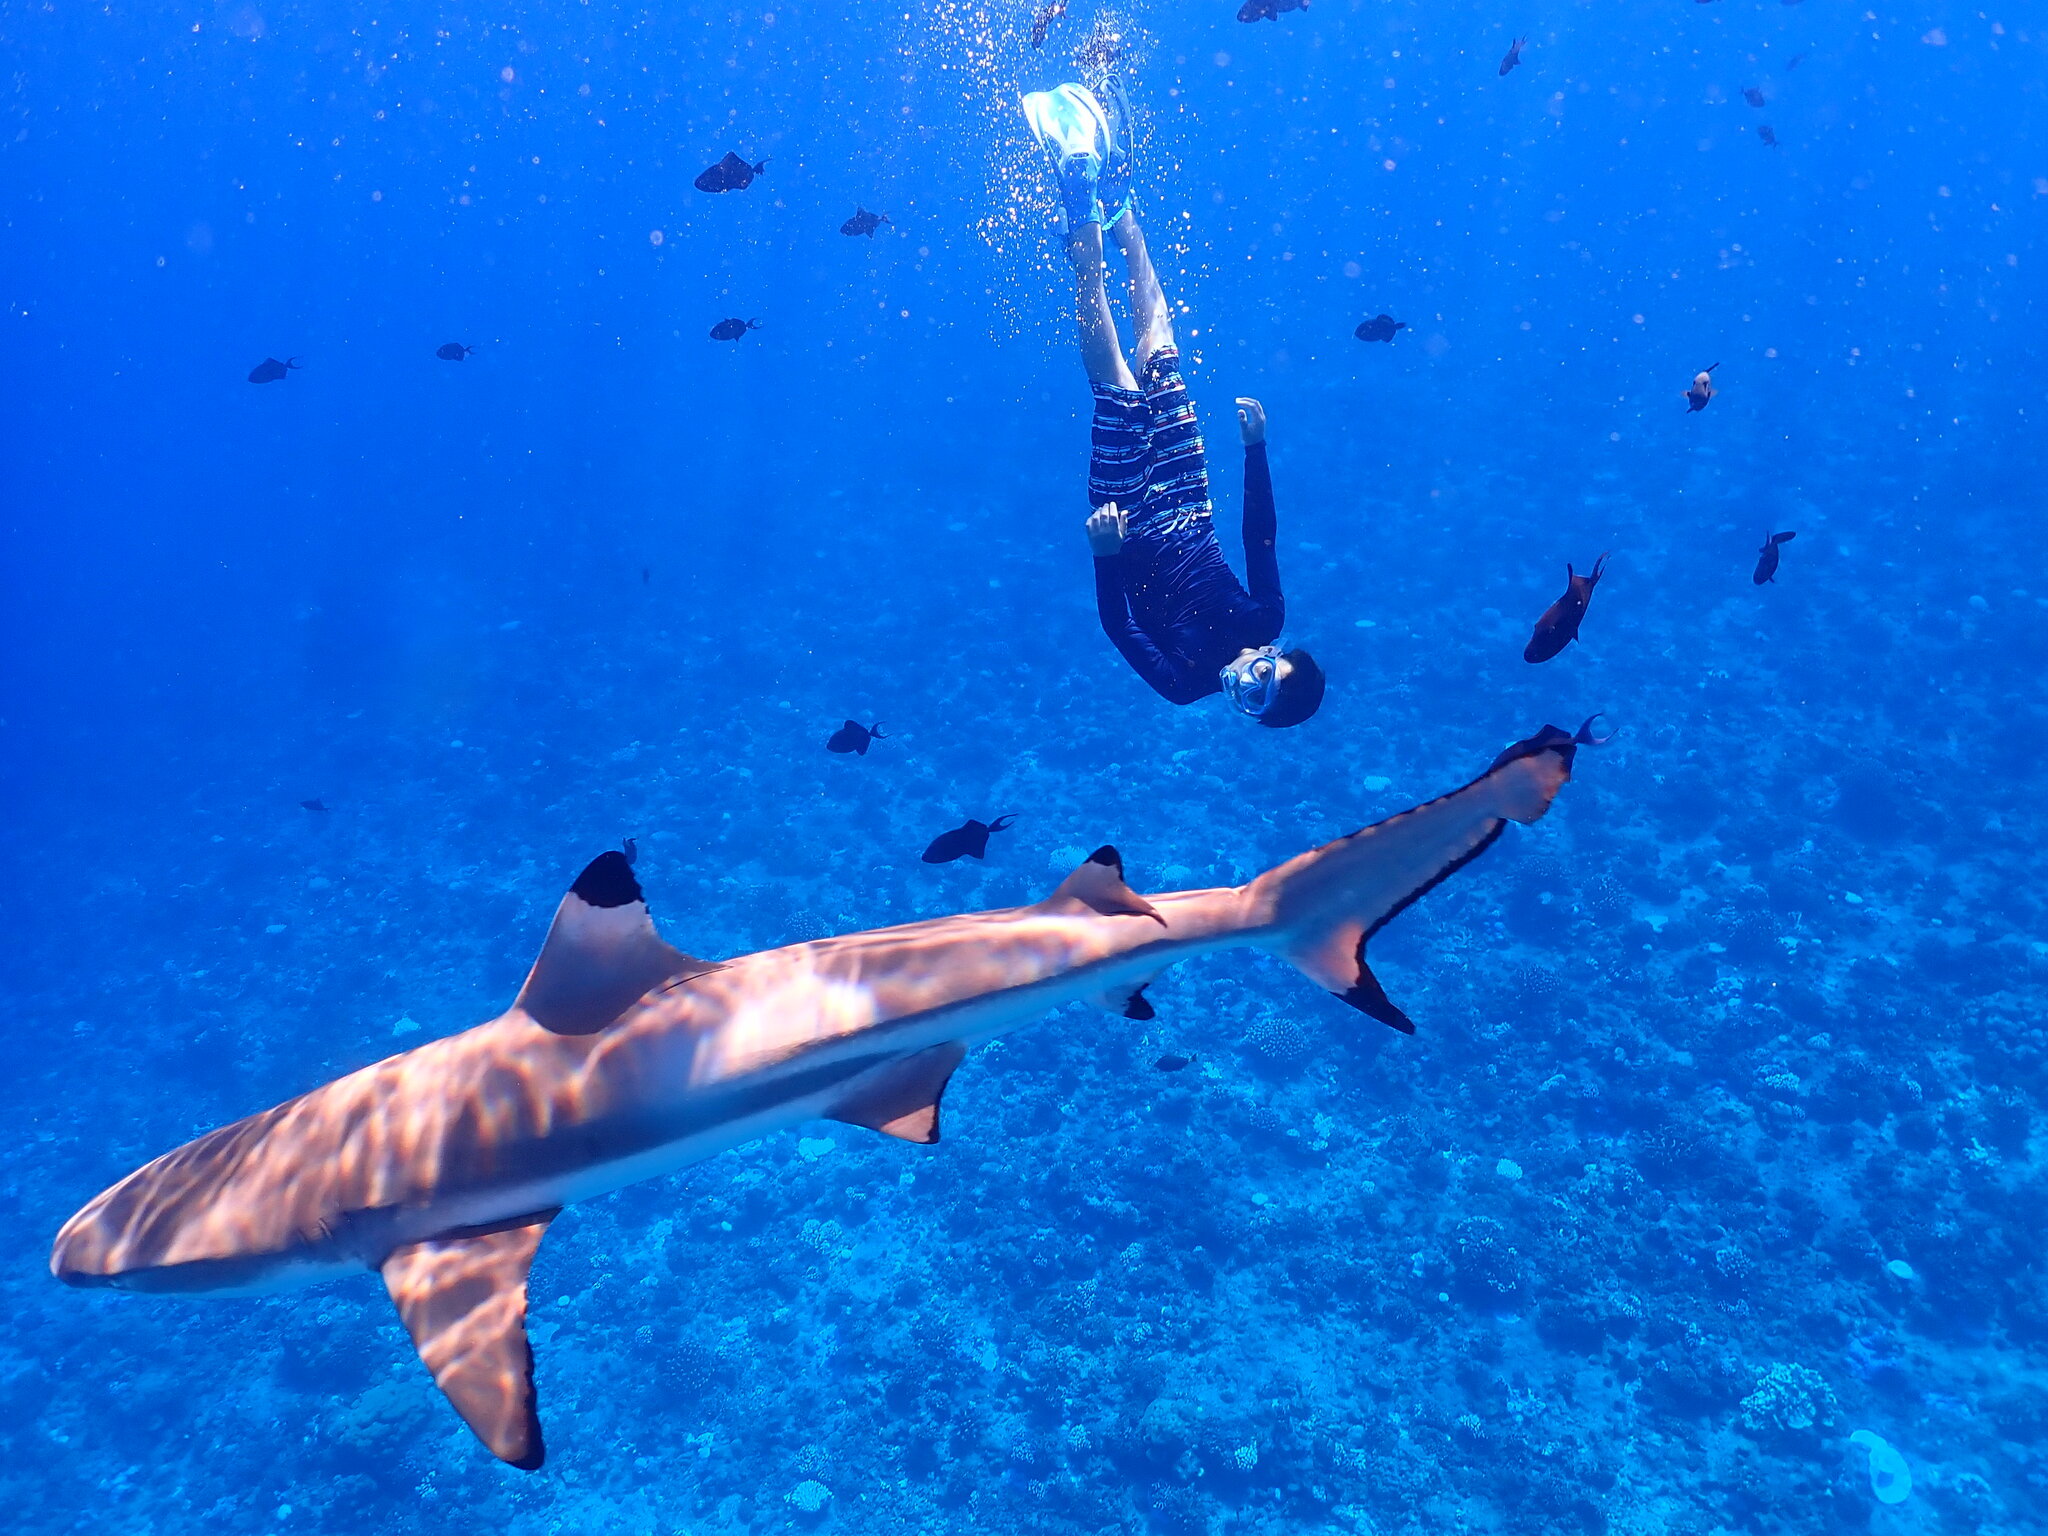
Carcharhinus melanopterus (Blacktip Reef Shark)